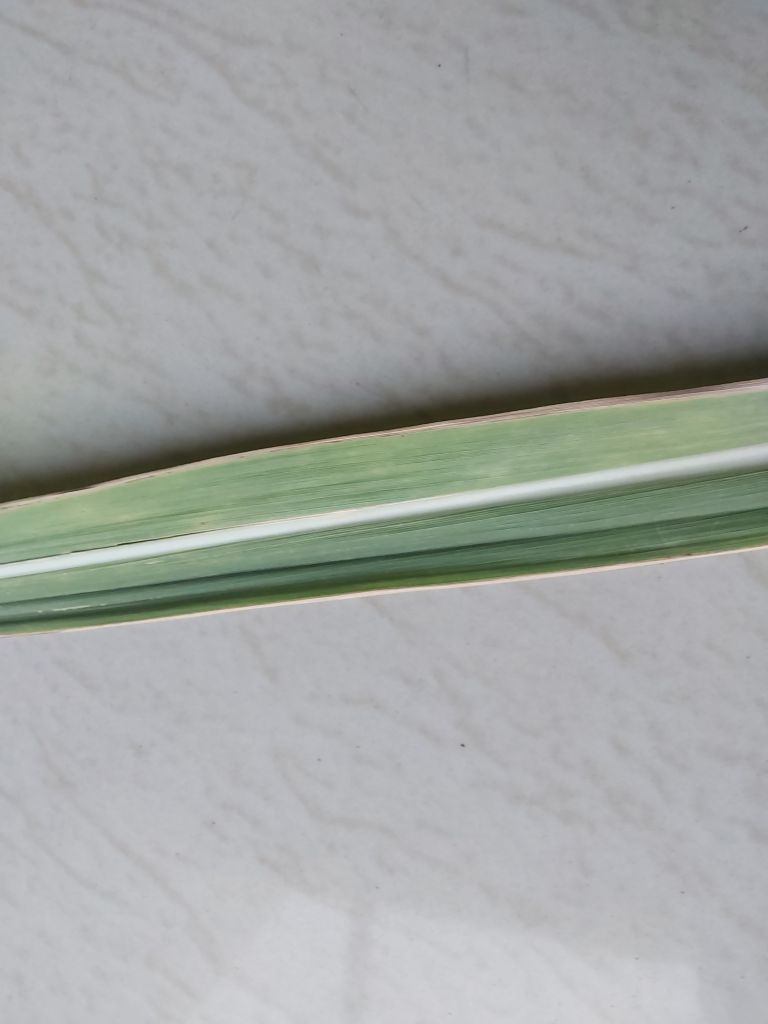
Label: BrownRust